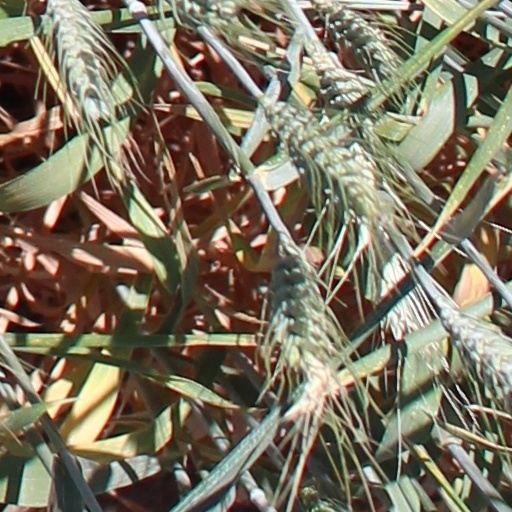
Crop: wheat